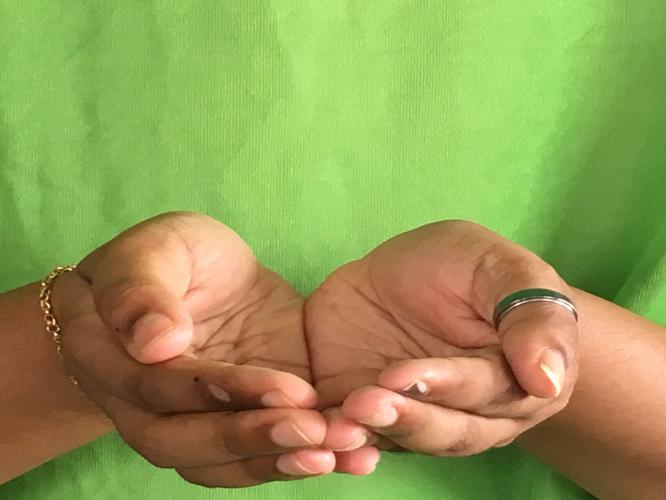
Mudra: Pushpaputa
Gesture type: double_hand